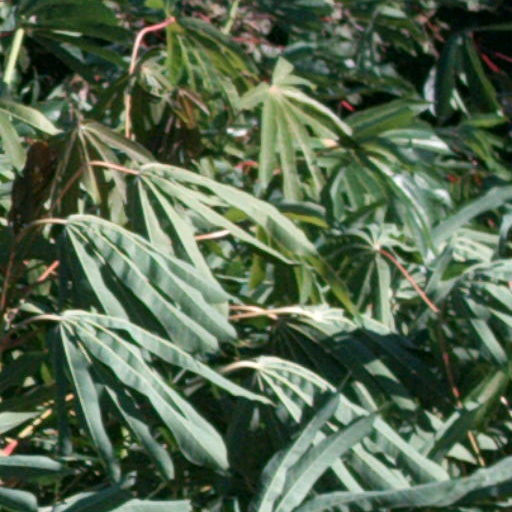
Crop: cassava